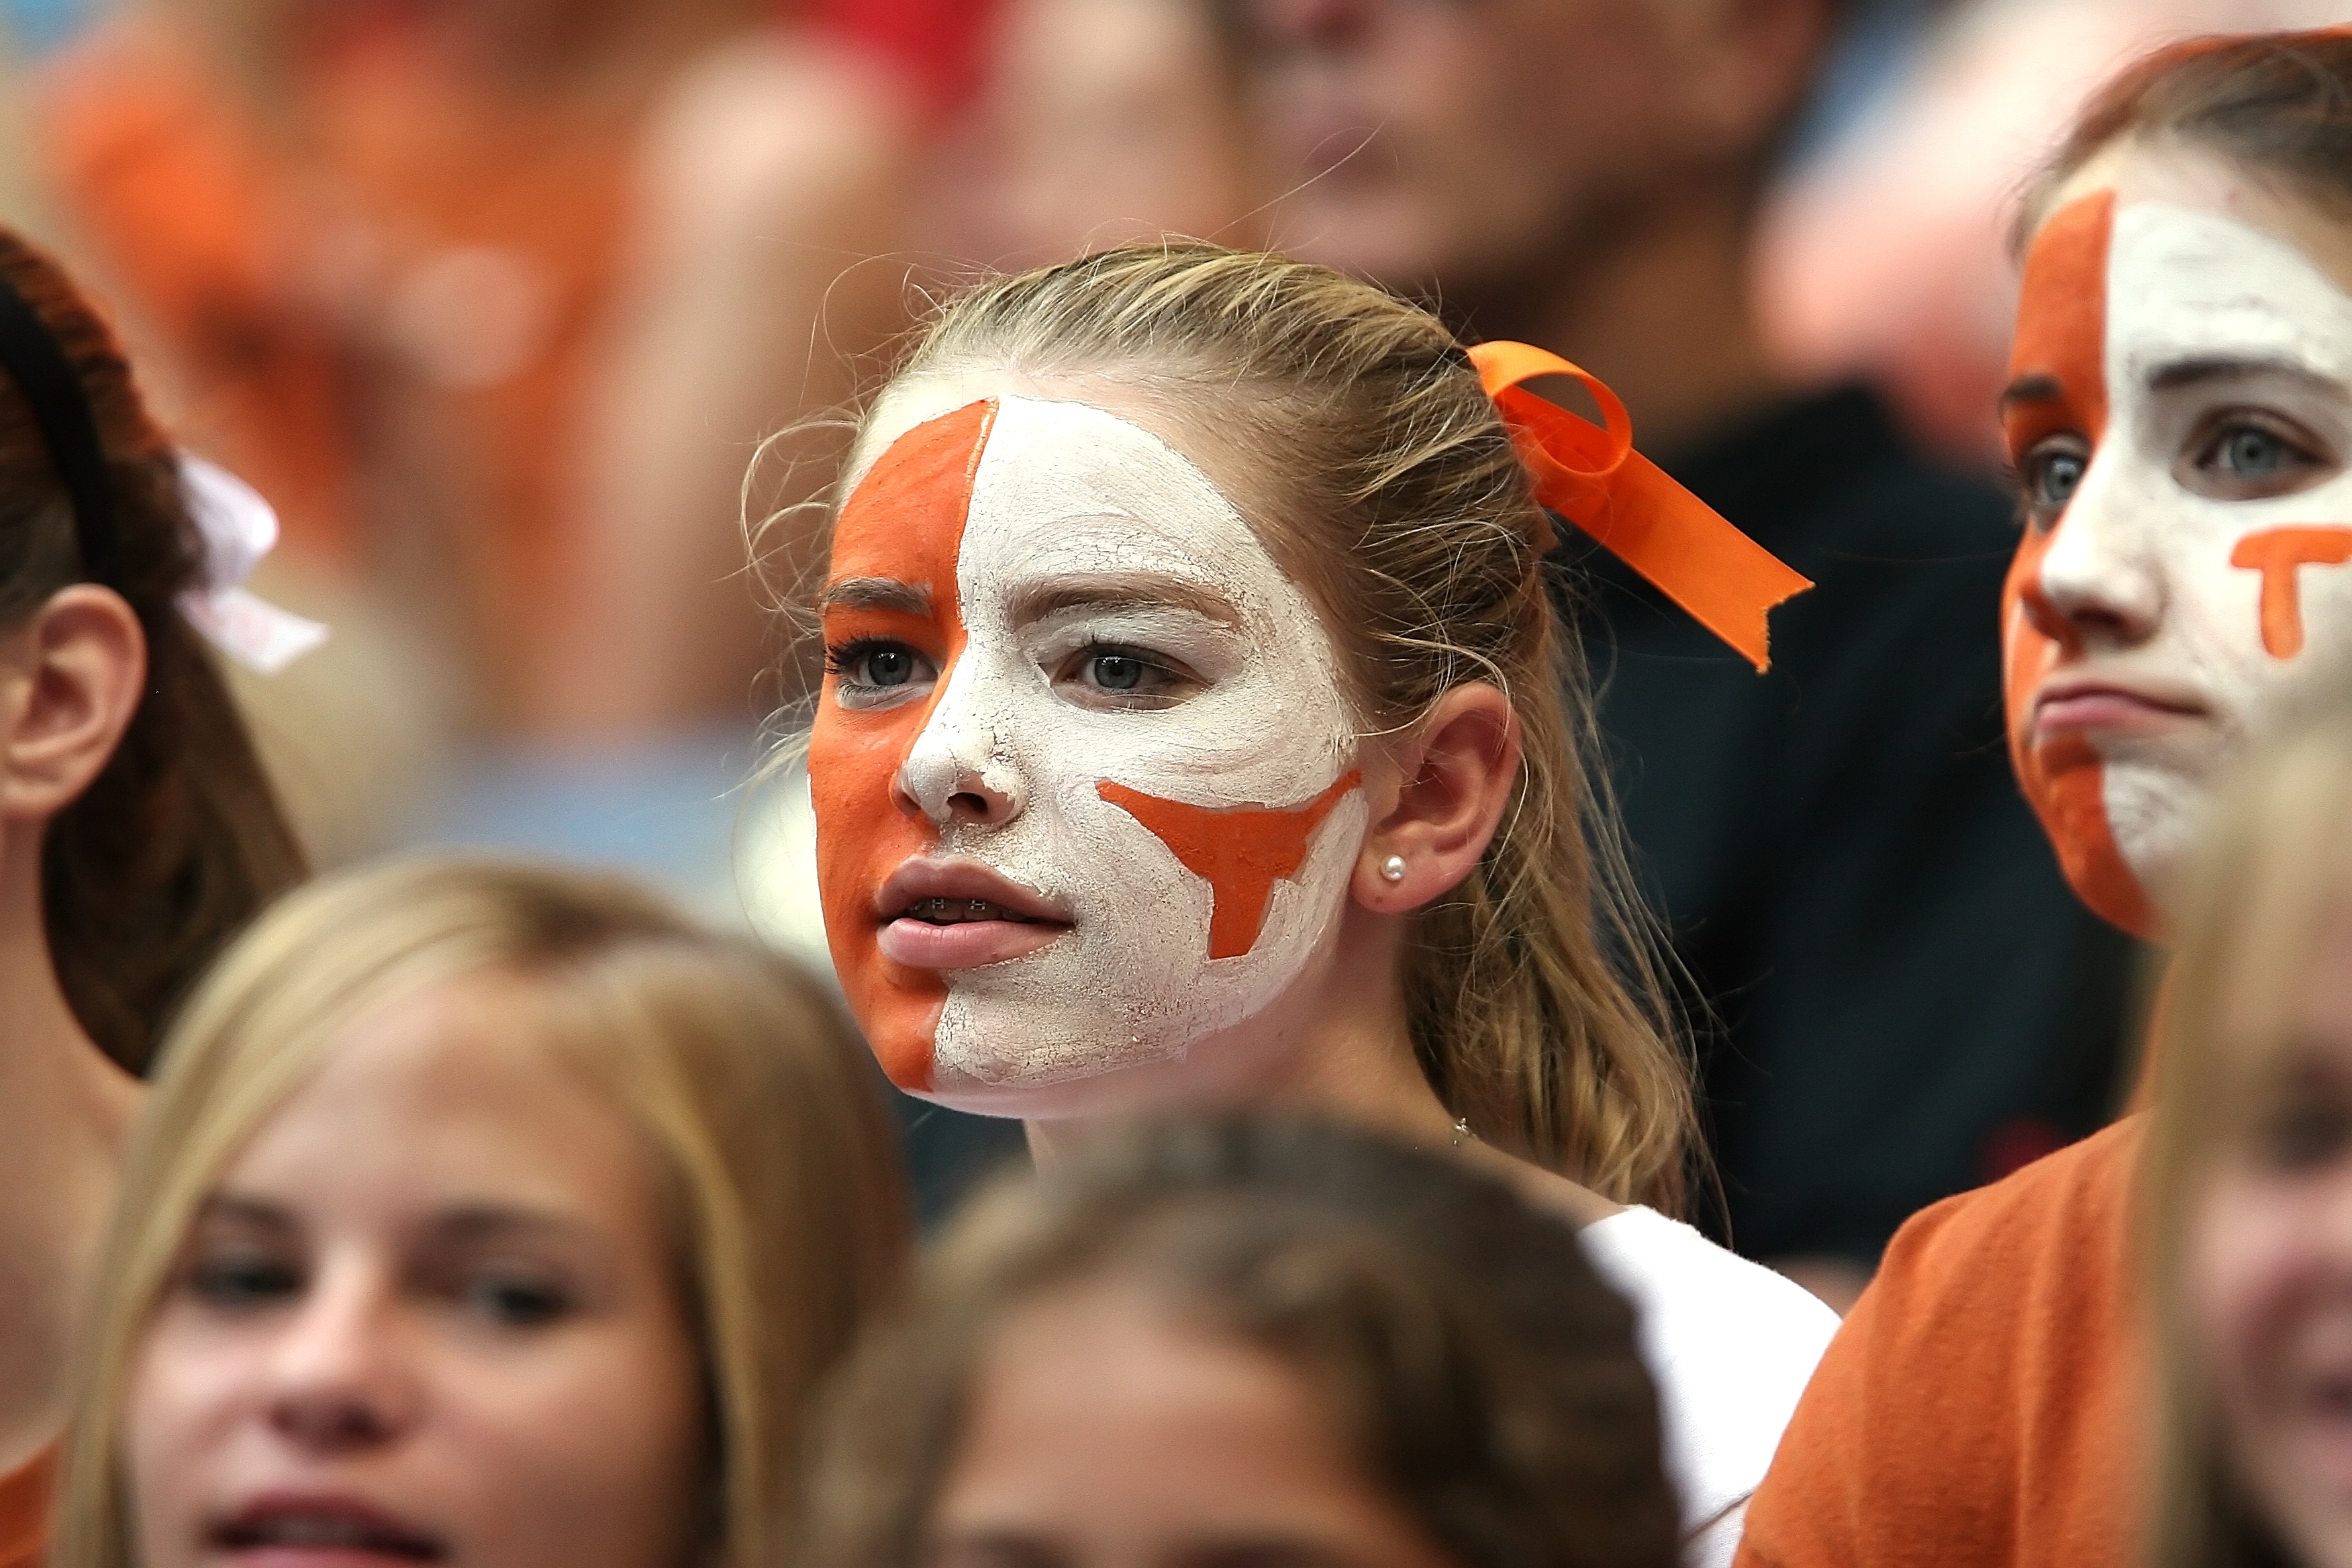
person, people, girl, game, crowd, female, audience, orange, young, carnival, paint, ribbon, fan, face, festival, zombie, american football, focus, women, head, bow, texas, costume, togetherness, concentration, texan, longhorns, group of people, supporter, football american, sports fans, fictional character